Chi (2013 film)

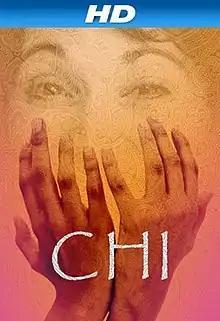

Chi is a 2013 National Film Board of Canada documentary film by Anne Wheeler about Vancouver actress Babz Chula and her death from cancer. Part of the film was shot at an ayurvedic clinic in Kerala, India, where Chula had travelled for cancer treatment in 2010.